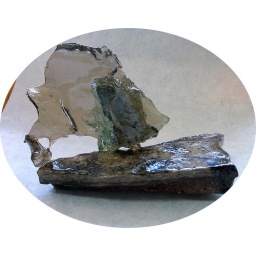
A single piece of glass, in the shape of a fish and mounted on a piece of rock from our wall.